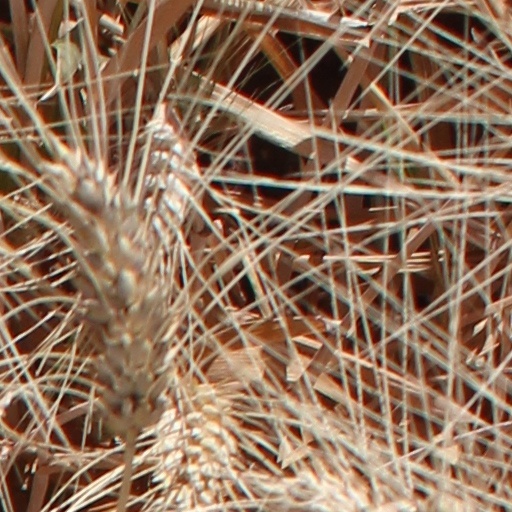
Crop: wheat